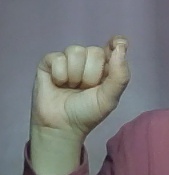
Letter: fa